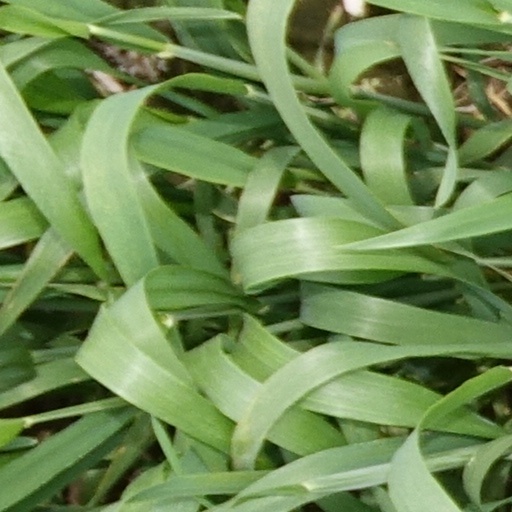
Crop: wheat